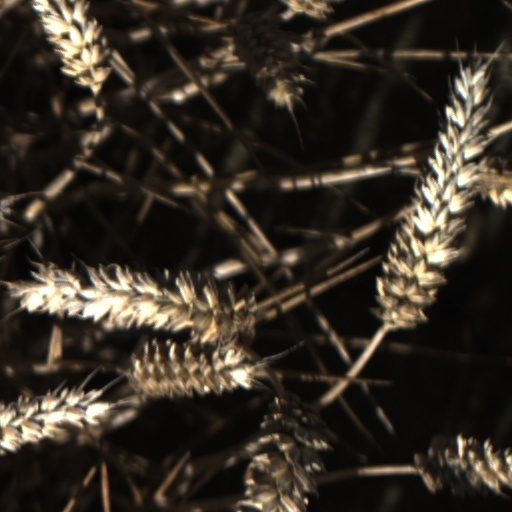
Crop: wheat